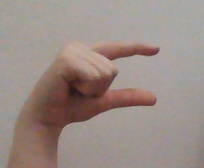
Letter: dal